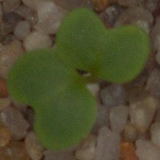
Label: charlock